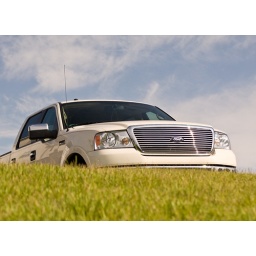
Ford F150 sitting in a parking lot. A truck never looked so fine